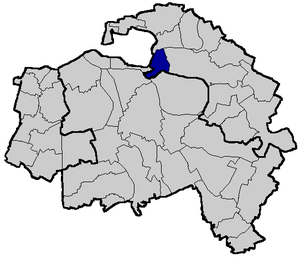
Joinville-le-Pont est une commune française située dans le département du Val-de-Marne en région Île-de-France. La commune est créée en 1790, par démembrement de l’ancienne paroisse de Saint-Maur, sous le nom de La Branche-du-Pont-de-Saint-Maur, avant d'être renommée Joinville-le-Pont en 1831.